James Augustine McFaul

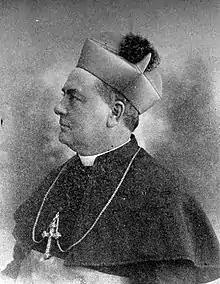

James Augustine McFaul (June 6, 1850 – June 16, 1917) was an Irish-born prelate of the Roman Catholic Church. He served as bishop of the Diocese of Trenton in New Jersey from 1894 until his death in 1917.